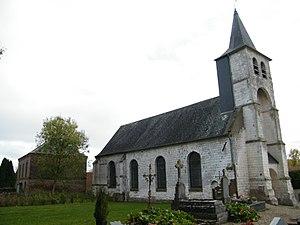
Maison-Roland, Somme, église (3)
Maison-Roland est une commune française située dans le département de la Somme, en région Hauts-de-France.